Hok Yuen

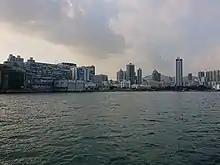
Hok Yuen as viewed from Victoria Harbour

Hok Yuen or formerly Hok Un is a place in at the southeastern coast of Kowloon Peninsula, Hong Kong. It is at the north of Hung Hom, south of Quarry Hill and east of Lo Lung Hang.